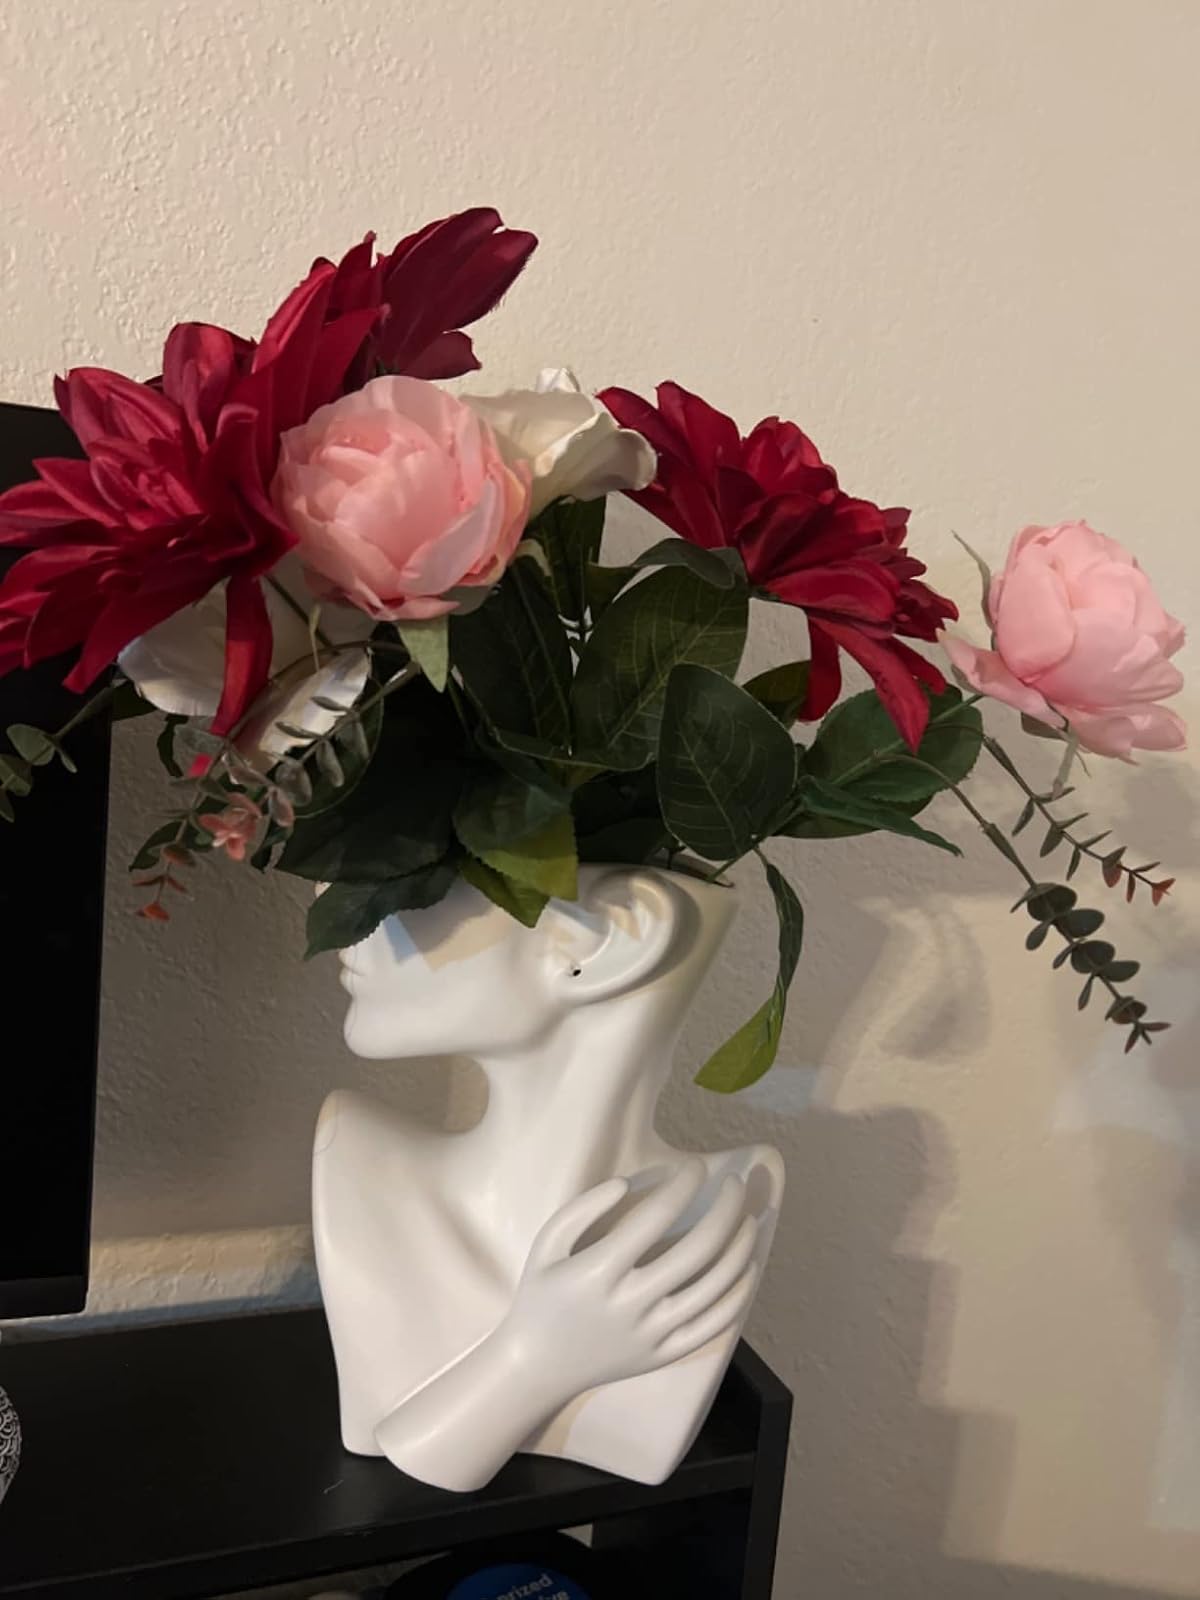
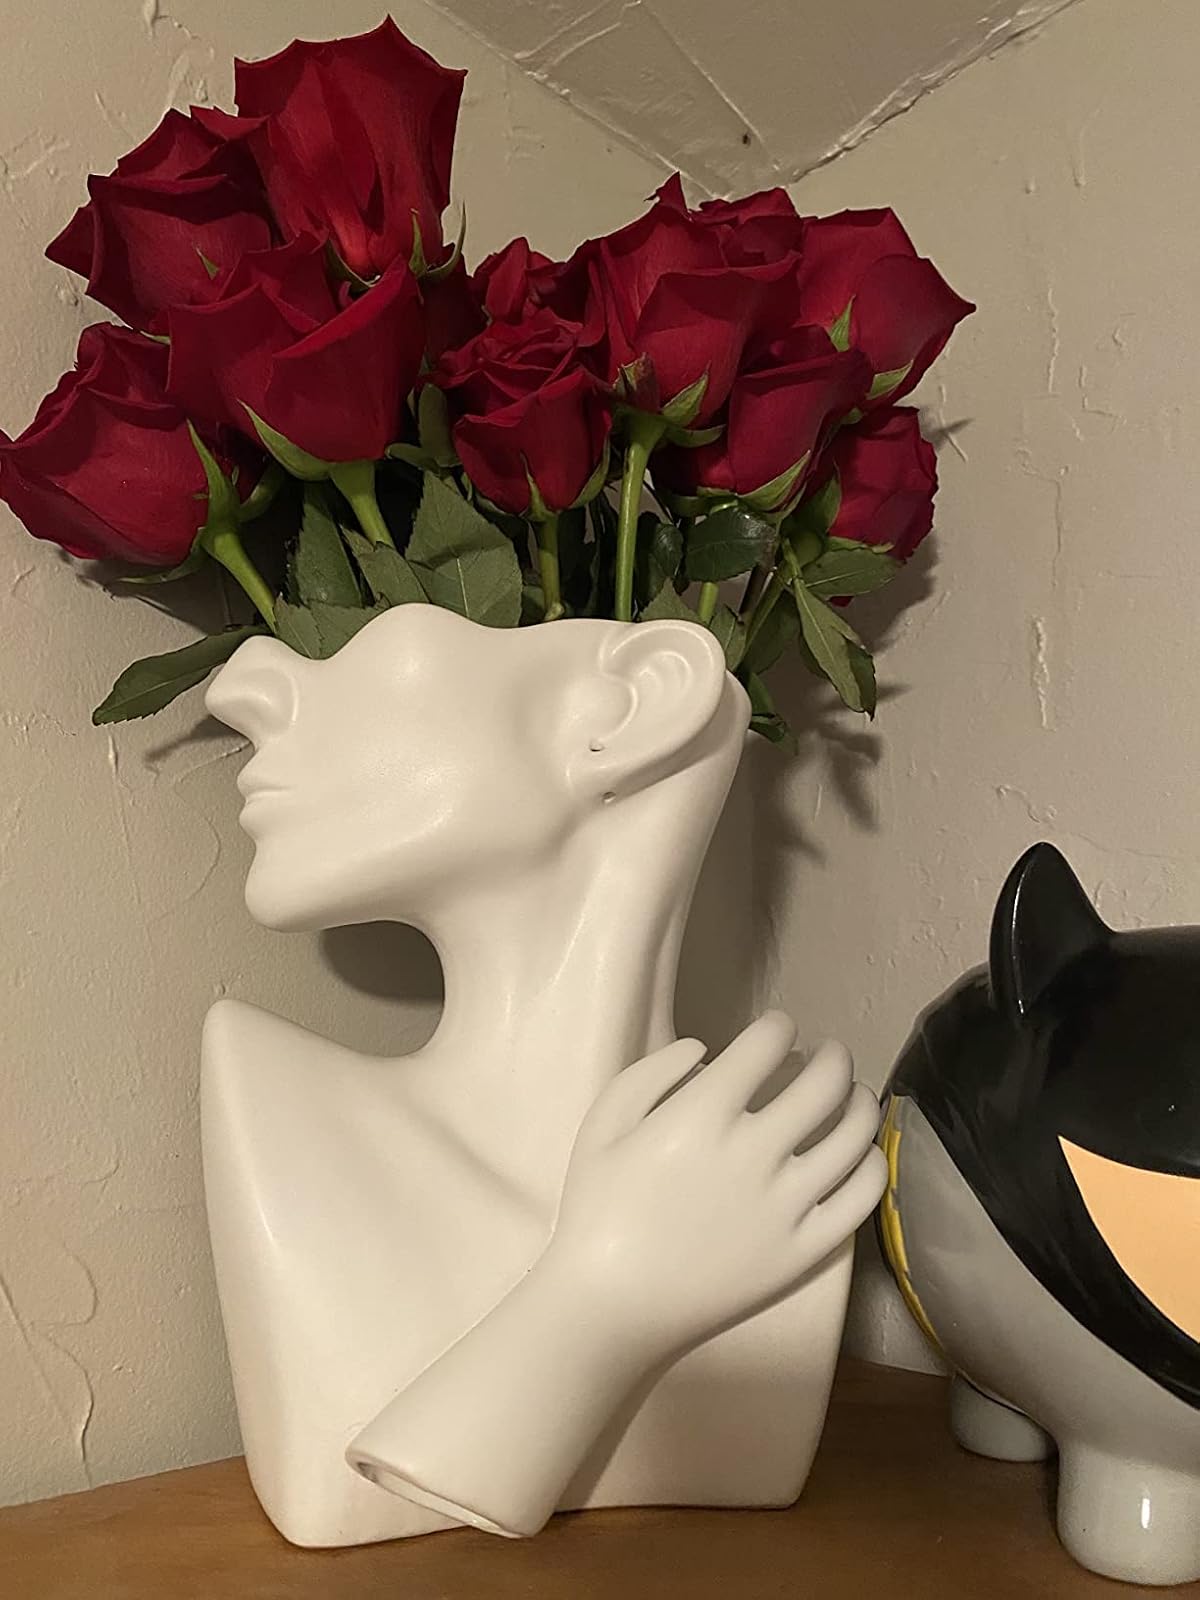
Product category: vase
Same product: yes